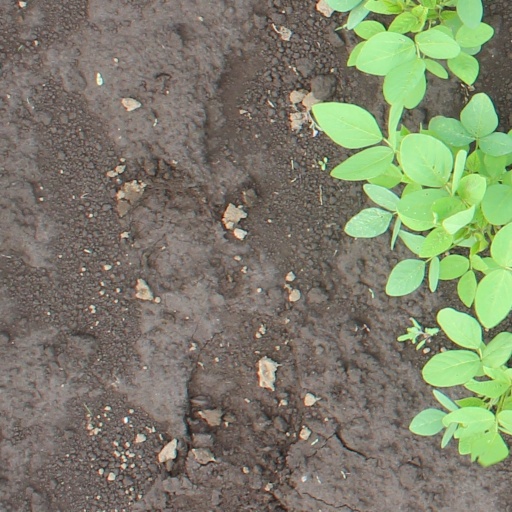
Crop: soybean